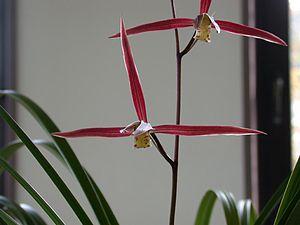
Le genre Cymbidium regroupe des Orchidées originaires de l'Himalaya, de Chine, du Japon, ainsi que des zones tropicales asiatiques. Ce genre comprend environ quarante-quatre espèces botaniques et de nombreux hybrides, souvent issus des espèces botaniques chinoises et indiennes.